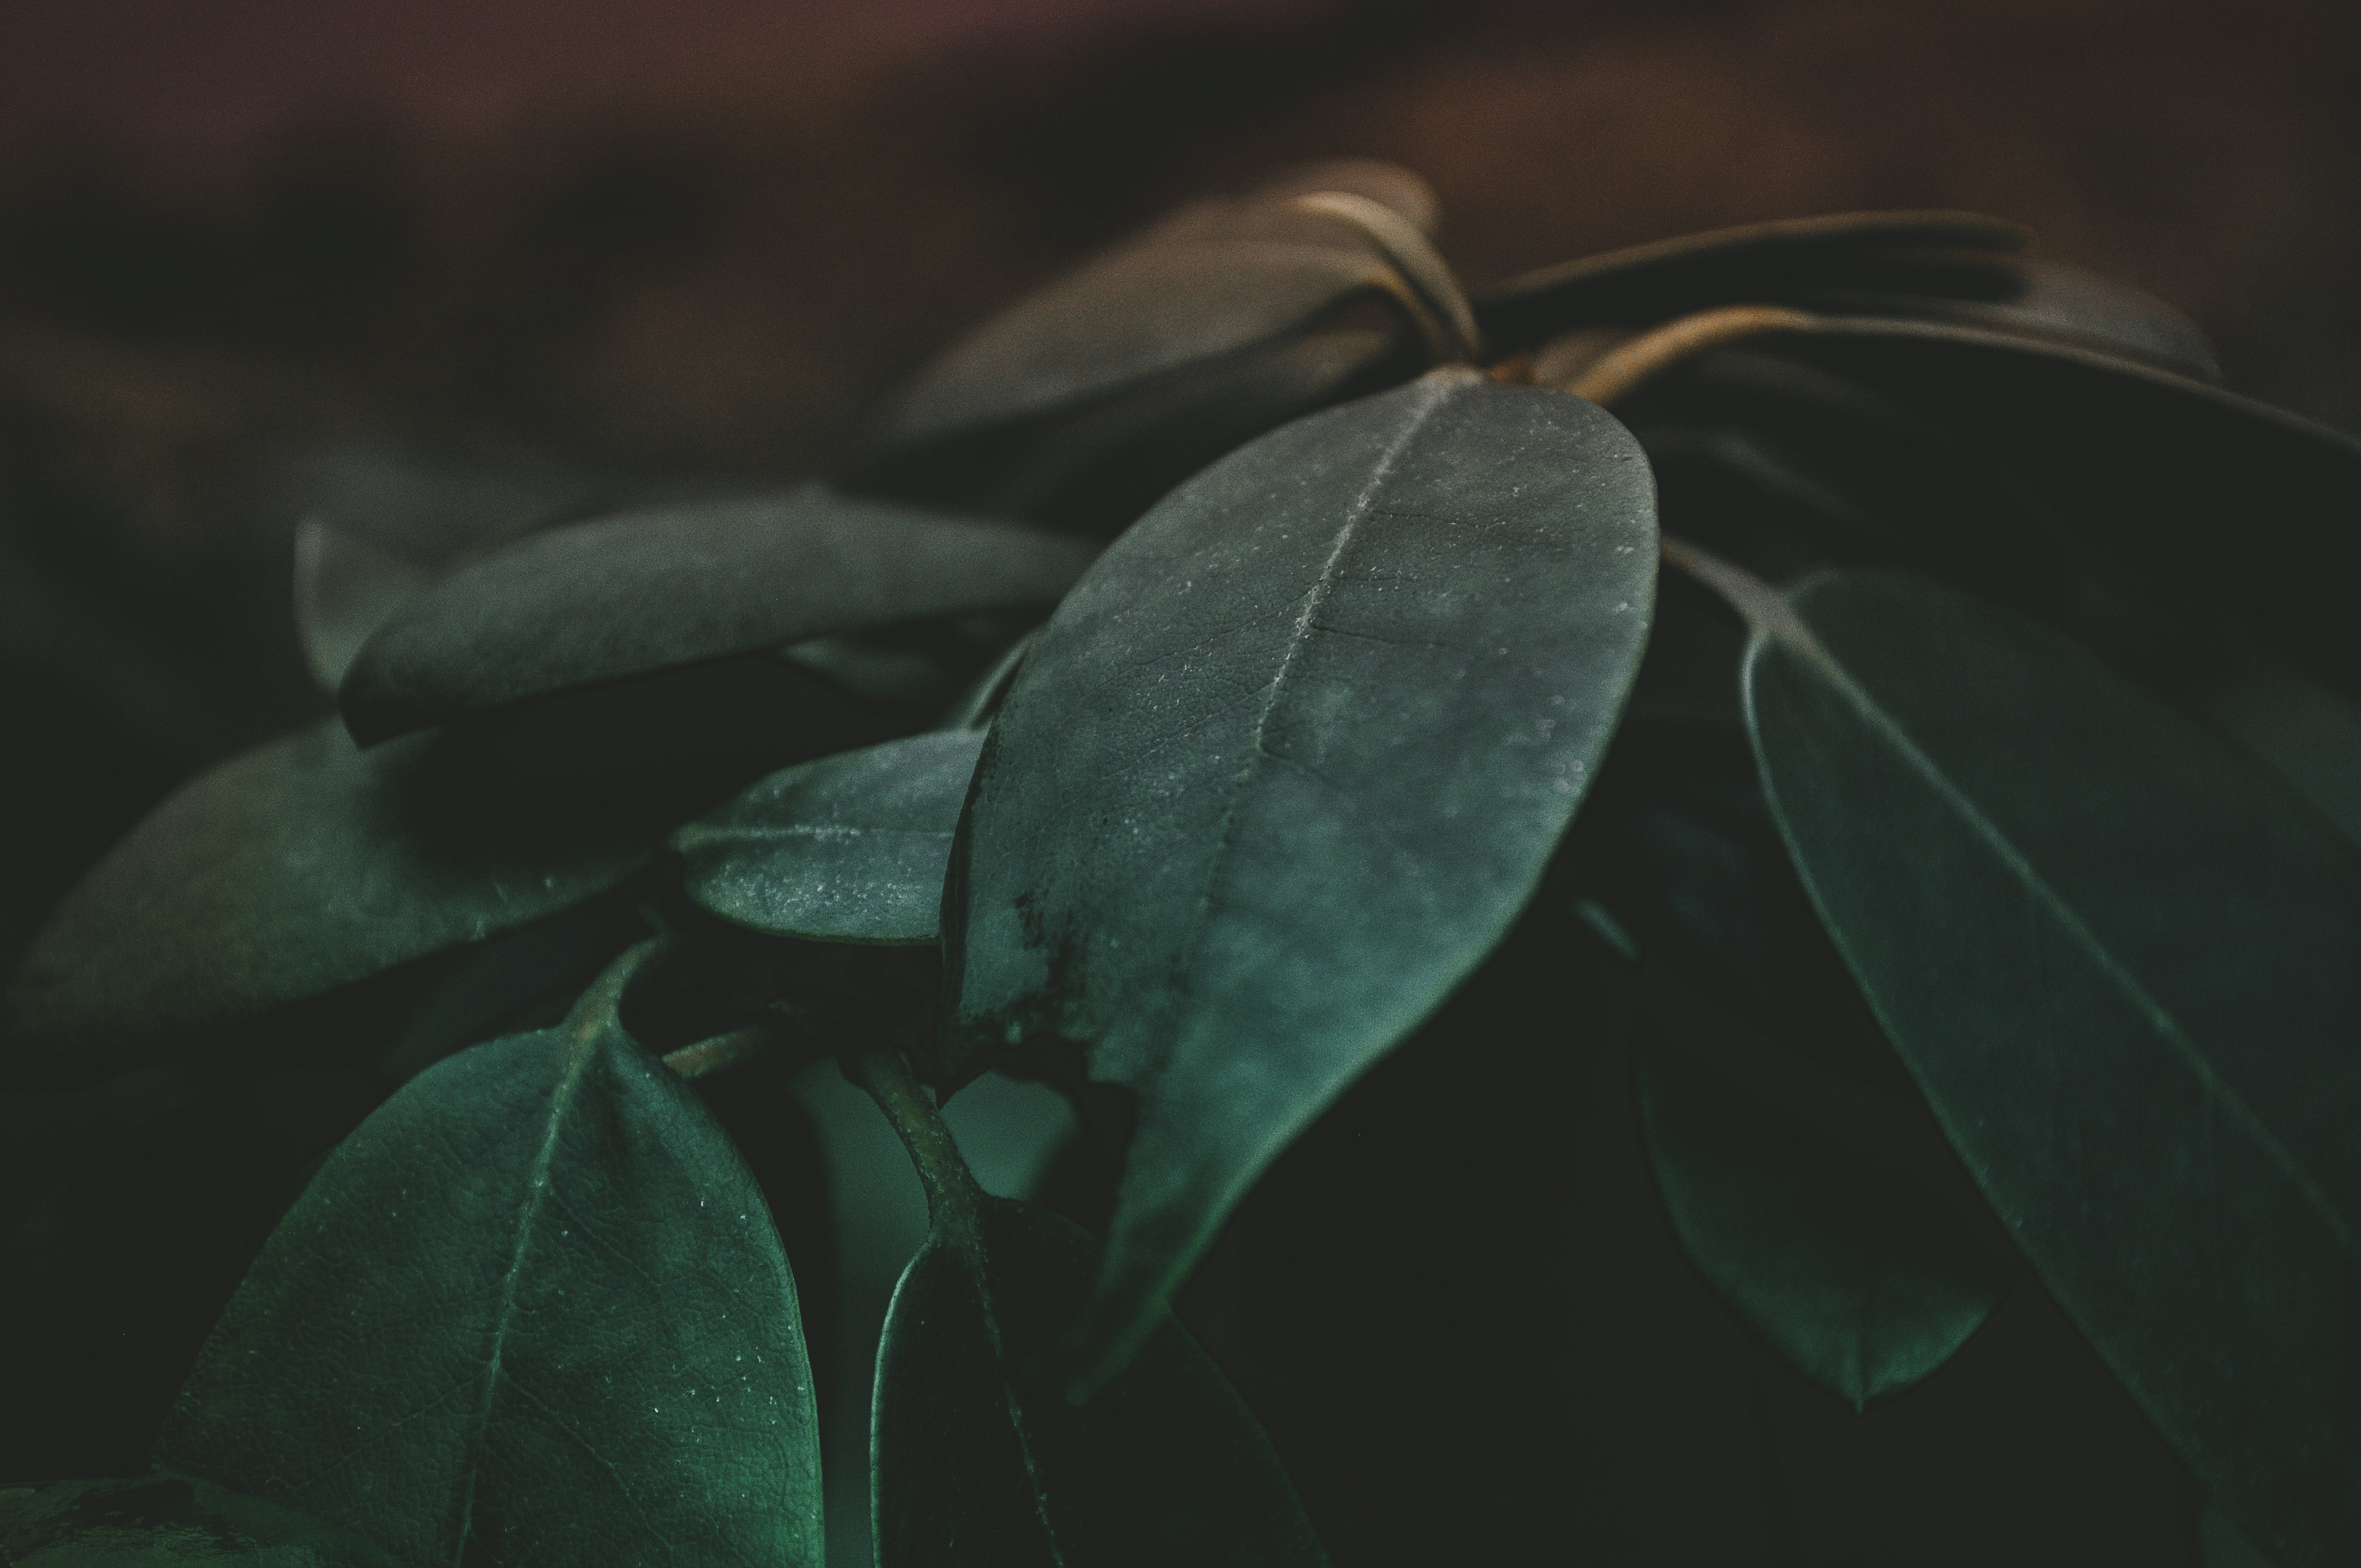
leaf, green, plant, water, flower, botany, organism, tree, branch, photography, Tints and shades, plant stem